Censorship in Islamic societies

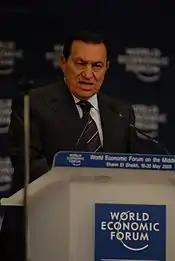
Hosni Mubarak implemented Islamic censorship as part of his outreach to anti-regime Islamists in the 1980s.

The government of Egypt, during the modern era, used a fundamentally secular legal code that went back decades. In 1985, Egyptian leader Hosni Mubarak and the National Assembly revised that code in order to try and take some of the heat off of Islamist anti-regime activists such as those in the Muslim Brotherhood by co-opting some of the Islamists' demands. Systematic Islamic censorship on the nation's media began at the same time as the imposition of religious education in state schools.